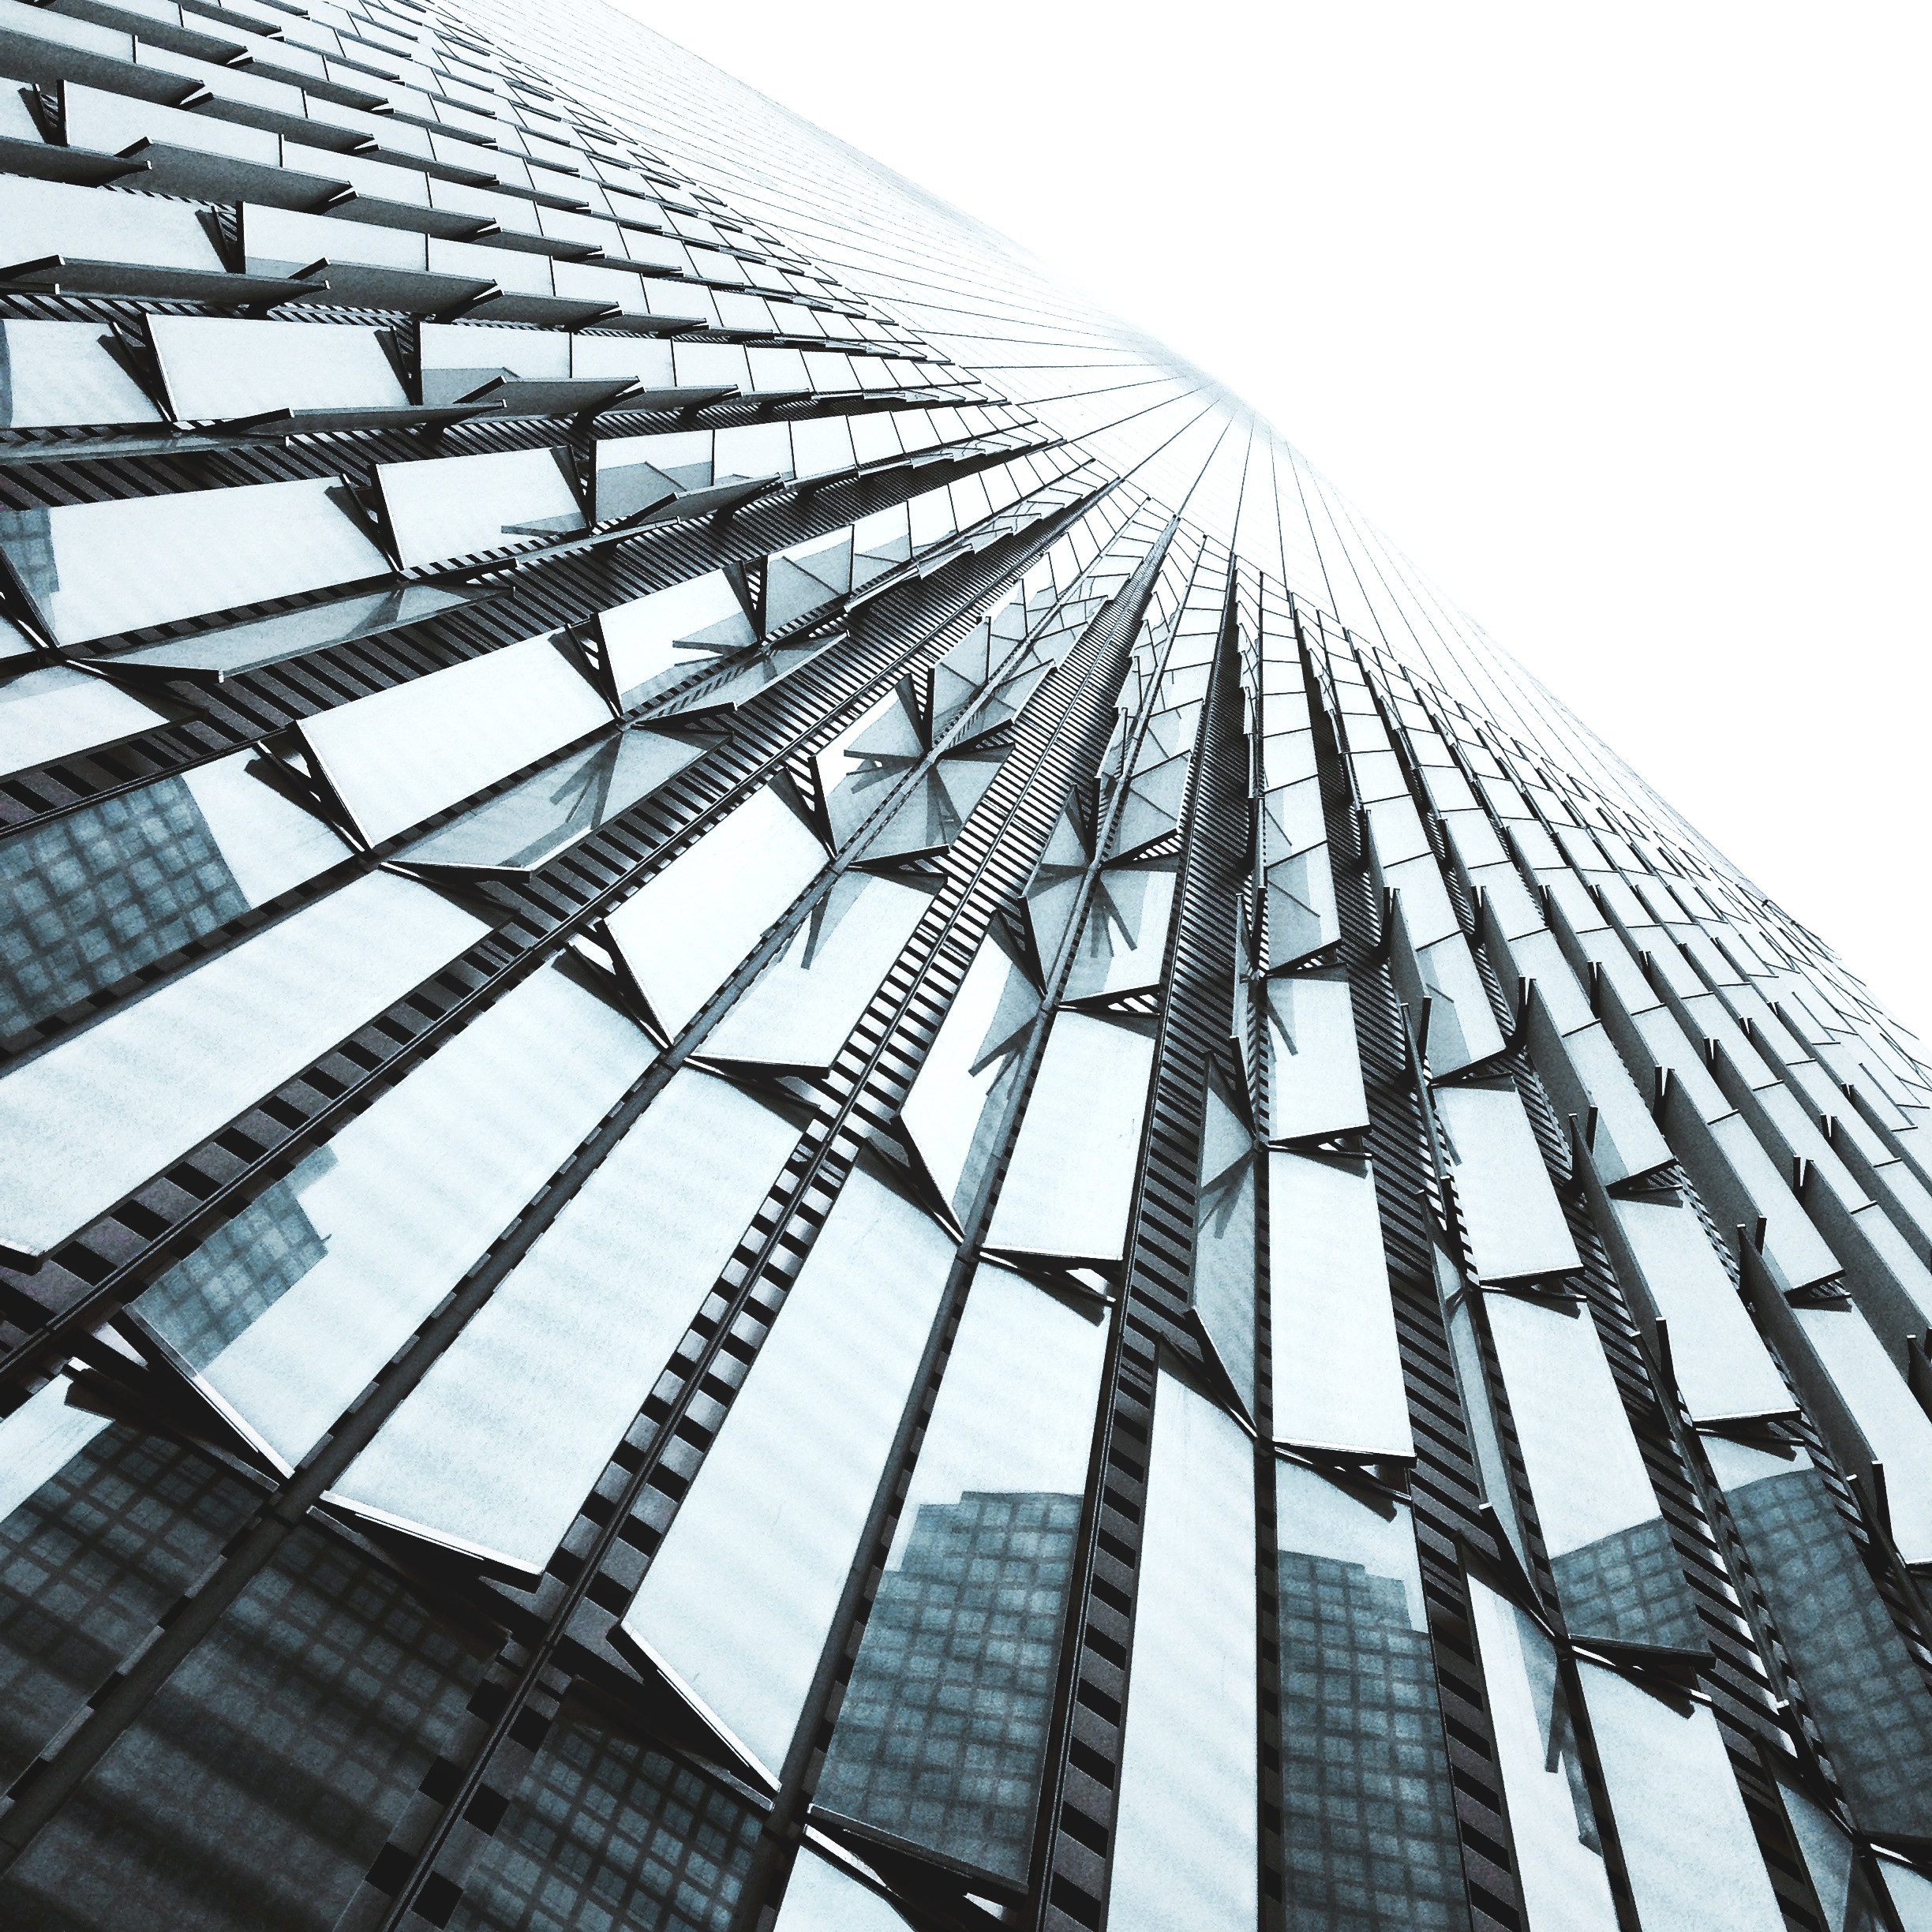
architecture, structure, roof, building, skyscraper, line, tower, landmark, facade, stadium, tower block, design, net, symmetry, dome, daylighting